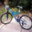
Label: bicycle